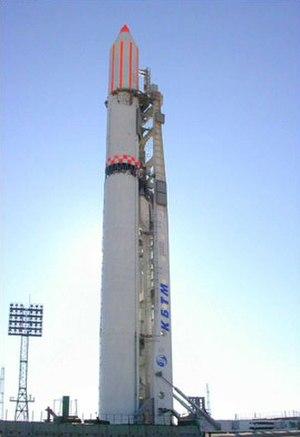
Phobos-Grunt est une mission spatiale russe destinée à l'étude de Phobos, un des deux satellites naturels de la planète Mars. Elle a été lancée sans encombre le 8 novembre 2011 mais n'a pu rejoindre son orbite de transit vers Mars et est donc retombée sur Terre le 15 janvier 2012 en plein océan Pacifique à 1 250 km à l'ouest de l'île Wellington, au large du Chili.